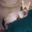
Label: cat